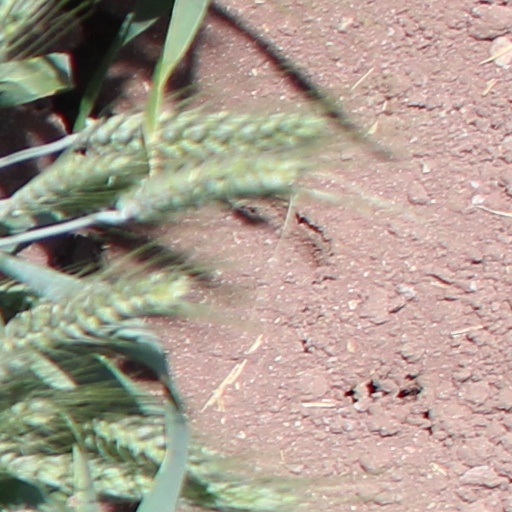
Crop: wheat